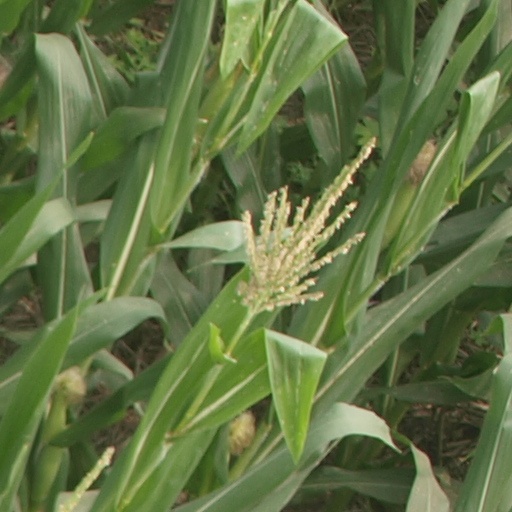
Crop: maize; corn